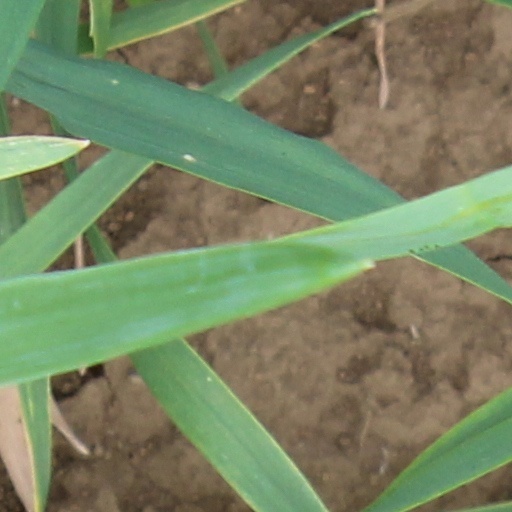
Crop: wheat